French invasion of Russia

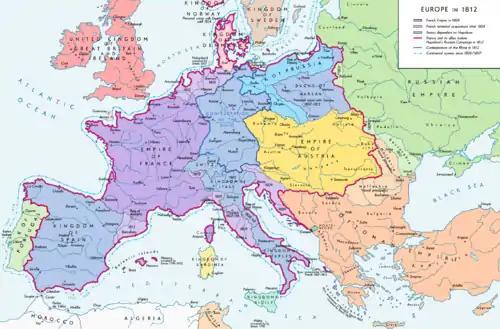

From 1792 onwards, France found itself frequently embroiled in conflicts with major European powers, a direct aftermath of the French Revolution. Napoleon, rising to power in 1799 and assuming autocratic rule over France, orchestrated numerous military campaigns that led to the establishment of the first French empire. Starting in 1803, the Napoleonic Wars served as a testament to Napoleon's military prowess. He secured victories in the War of the Third Coalition (18031806, leading to the dissolution of the thousand-year-old Holy Roman Empire), the War of the Fourth Coalition (18061807), and the War of the Fifth Coalition (1809).